Arthur G. Jones-Williams

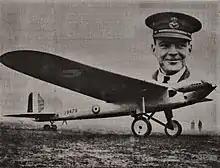

Captain Arthur Gordon Jones-Williams (6 October 1898 – 17 December 1929) was a World War I flying ace originating from Wales. He was credited with eleven aerial victories. In 1929, he made two attempts at setting a nonstop flight record.